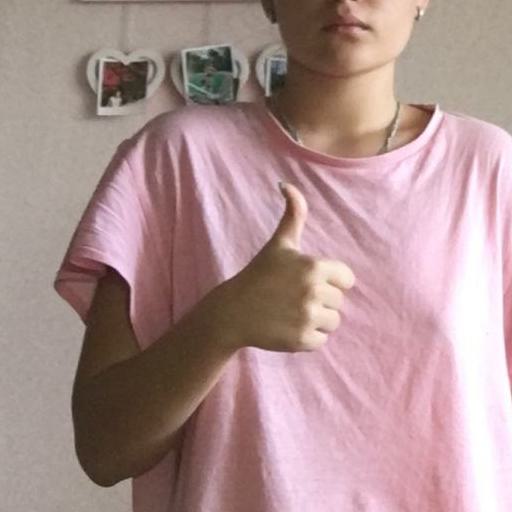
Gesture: like